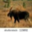
Label: deer